Funerary complex of Sultan Qaytbay

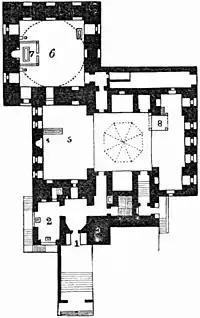
Floor plan of main building: the domed mausoleum is in the top left corner (6); the mosque/madrasa is in the middle (5); and the sabil is the bottom left corner (2).

Al-Ashraf Qaytbay was a mamluk purchased by Sultan Barsbay and served under several Mamluk sultans, the last of whom – Sultan al-Zahir Timurbugha – appointed him "amir al-kabir", the commander-in-chief or highest position for an amir under the sultan. Qaytbay succeeded Timurbugha as sultan at the age of 54, and ruled for nearly 29 years from 1468 to 1496, the second-longest reign of any Egyptian Mamluk sultan (after al-Nasir Muhammad). His period was marked by external threats and internal rebellions, notably from the rising Ottomans, which required costly military expeditions, as well as by financial problems.